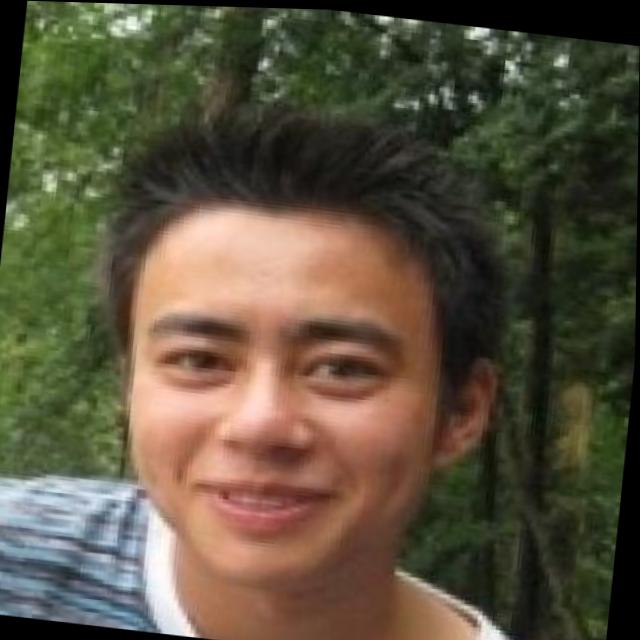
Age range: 21-44